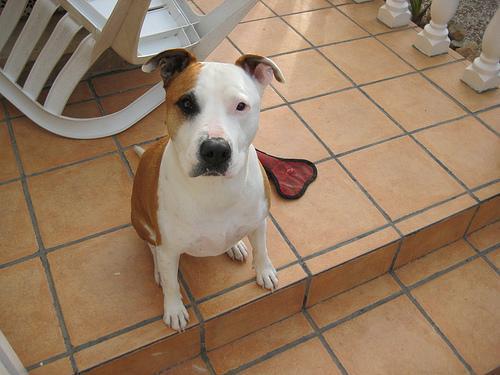
American_Staffordshire_terrier